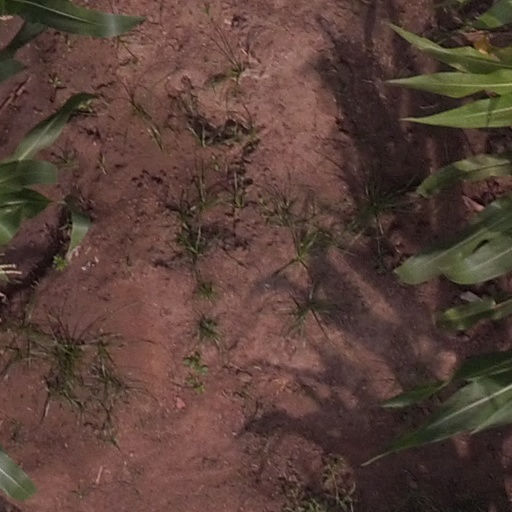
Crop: maize; corn